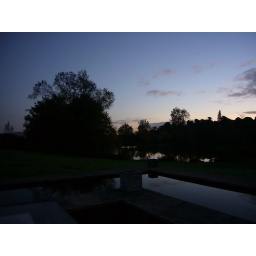
Perfect, clear autumn night, with a crescent moon reflected in the water